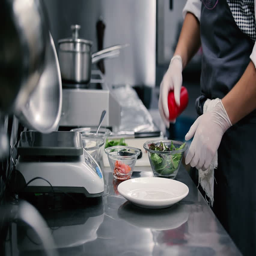
interest stirs the leaves of lettuce